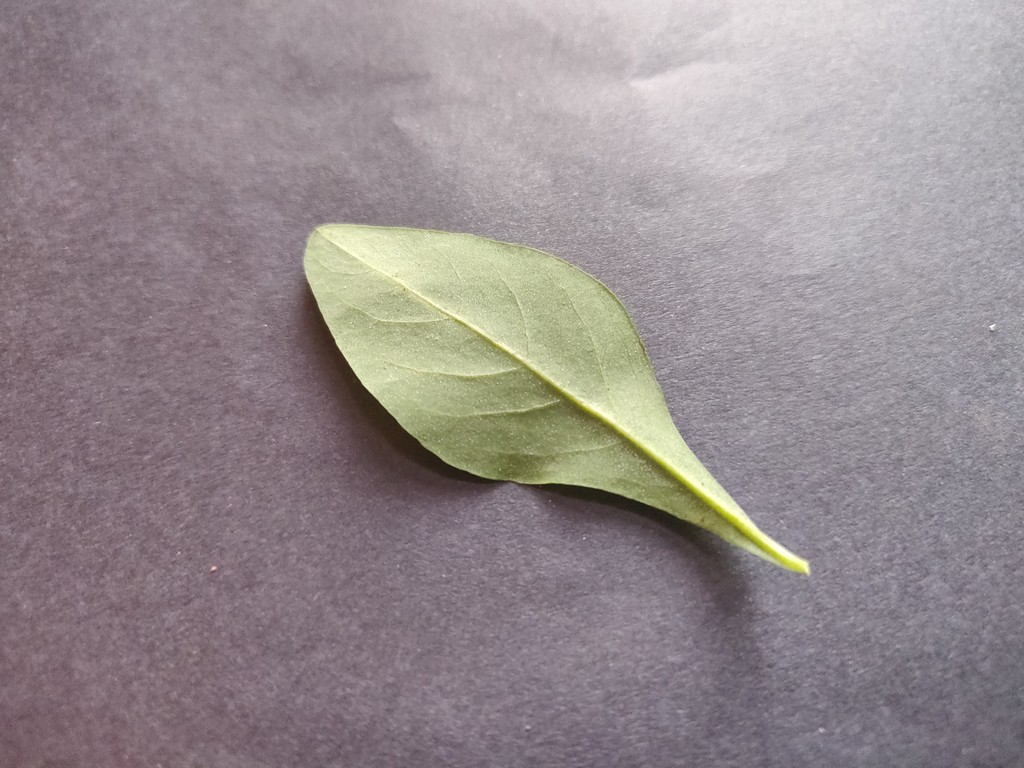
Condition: Healthy
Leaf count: single
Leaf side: back